Frontier Central School District

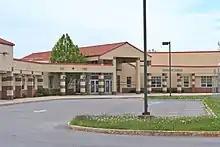
Big Tree Elementary School

Big Tree Elementary School is on Bayview Road, adjacent to Frontier High School. The school serves students in the town roughly between the areas of Blasdell and Wanakah, where Cloverbank Elementary is located. Two wings support classrooms for students from kindergarten through fifth grade. Before the construction of the present elementary school, several schools were constructed in the Big Tree area, beginning with a small schoolhouse in 1850. At least three additional schoolhouses were built, expanded or moved for the Big Tree district between 1870 and 1961, later reduced to a sole building on South Park Avenue after consolidation into the Frontier district. With its capacity of under 200 in the 1980s, students in the aging K-3 school were sent to the Wanakah, Blasdell and Woodlawn schools until the new Big Tree Elementary opened on September 11, 1993. Joanne C. Saniewski was principal of the school for seventeen years, during which it earned a Blue Ribbon Award in 2009. When the school surpassed a parent teacher association (PTA) goal by reading over 2.5 million minutes in 2006, Saniewski read a book from a hot-air balloon to the school's students.